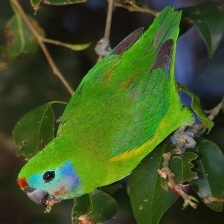
Species: DOUBLE EYED FIG PARROT
Scientific name: CYCLOPSITTA DIOPHTHALMA